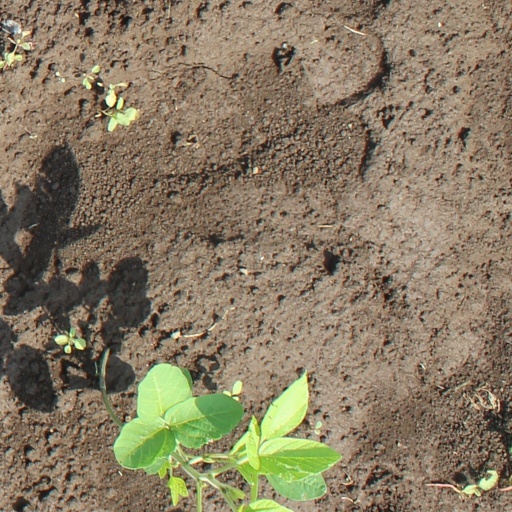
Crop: soybean